Dastar

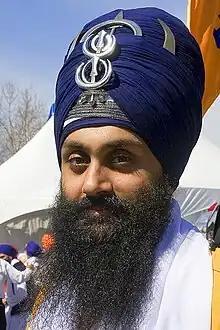
Chand Tora Dumalla with many shaster

The British Raj mandated all Sikh soldiers in lower ranks tied a single turban (not double-stitched), which was folded instead of stretched as a pooni and wound around the head without a pinch. This style similar to that of which constables of the Punjab Police still tie today. When Sikhs left India to work abroad in Kenya, they took this style with them but adapted it slightly for fashion, shortening the length (5 metres instead of eight) and tucking in the final wrap at an angle which produced a sharp, triangular point above the centrepoint (known as a "Chunj"). They also commonly starched their turbans, allowing them to stay in shape and be re-worn for up to 3 months after tying. When Kenyan Sikhs arrived in the UK during the 1960s and 70s, they continued to tie this style of triangular and starched turban there, making it known as both the UK and Kenyan style turban due to its popularity in both regions.